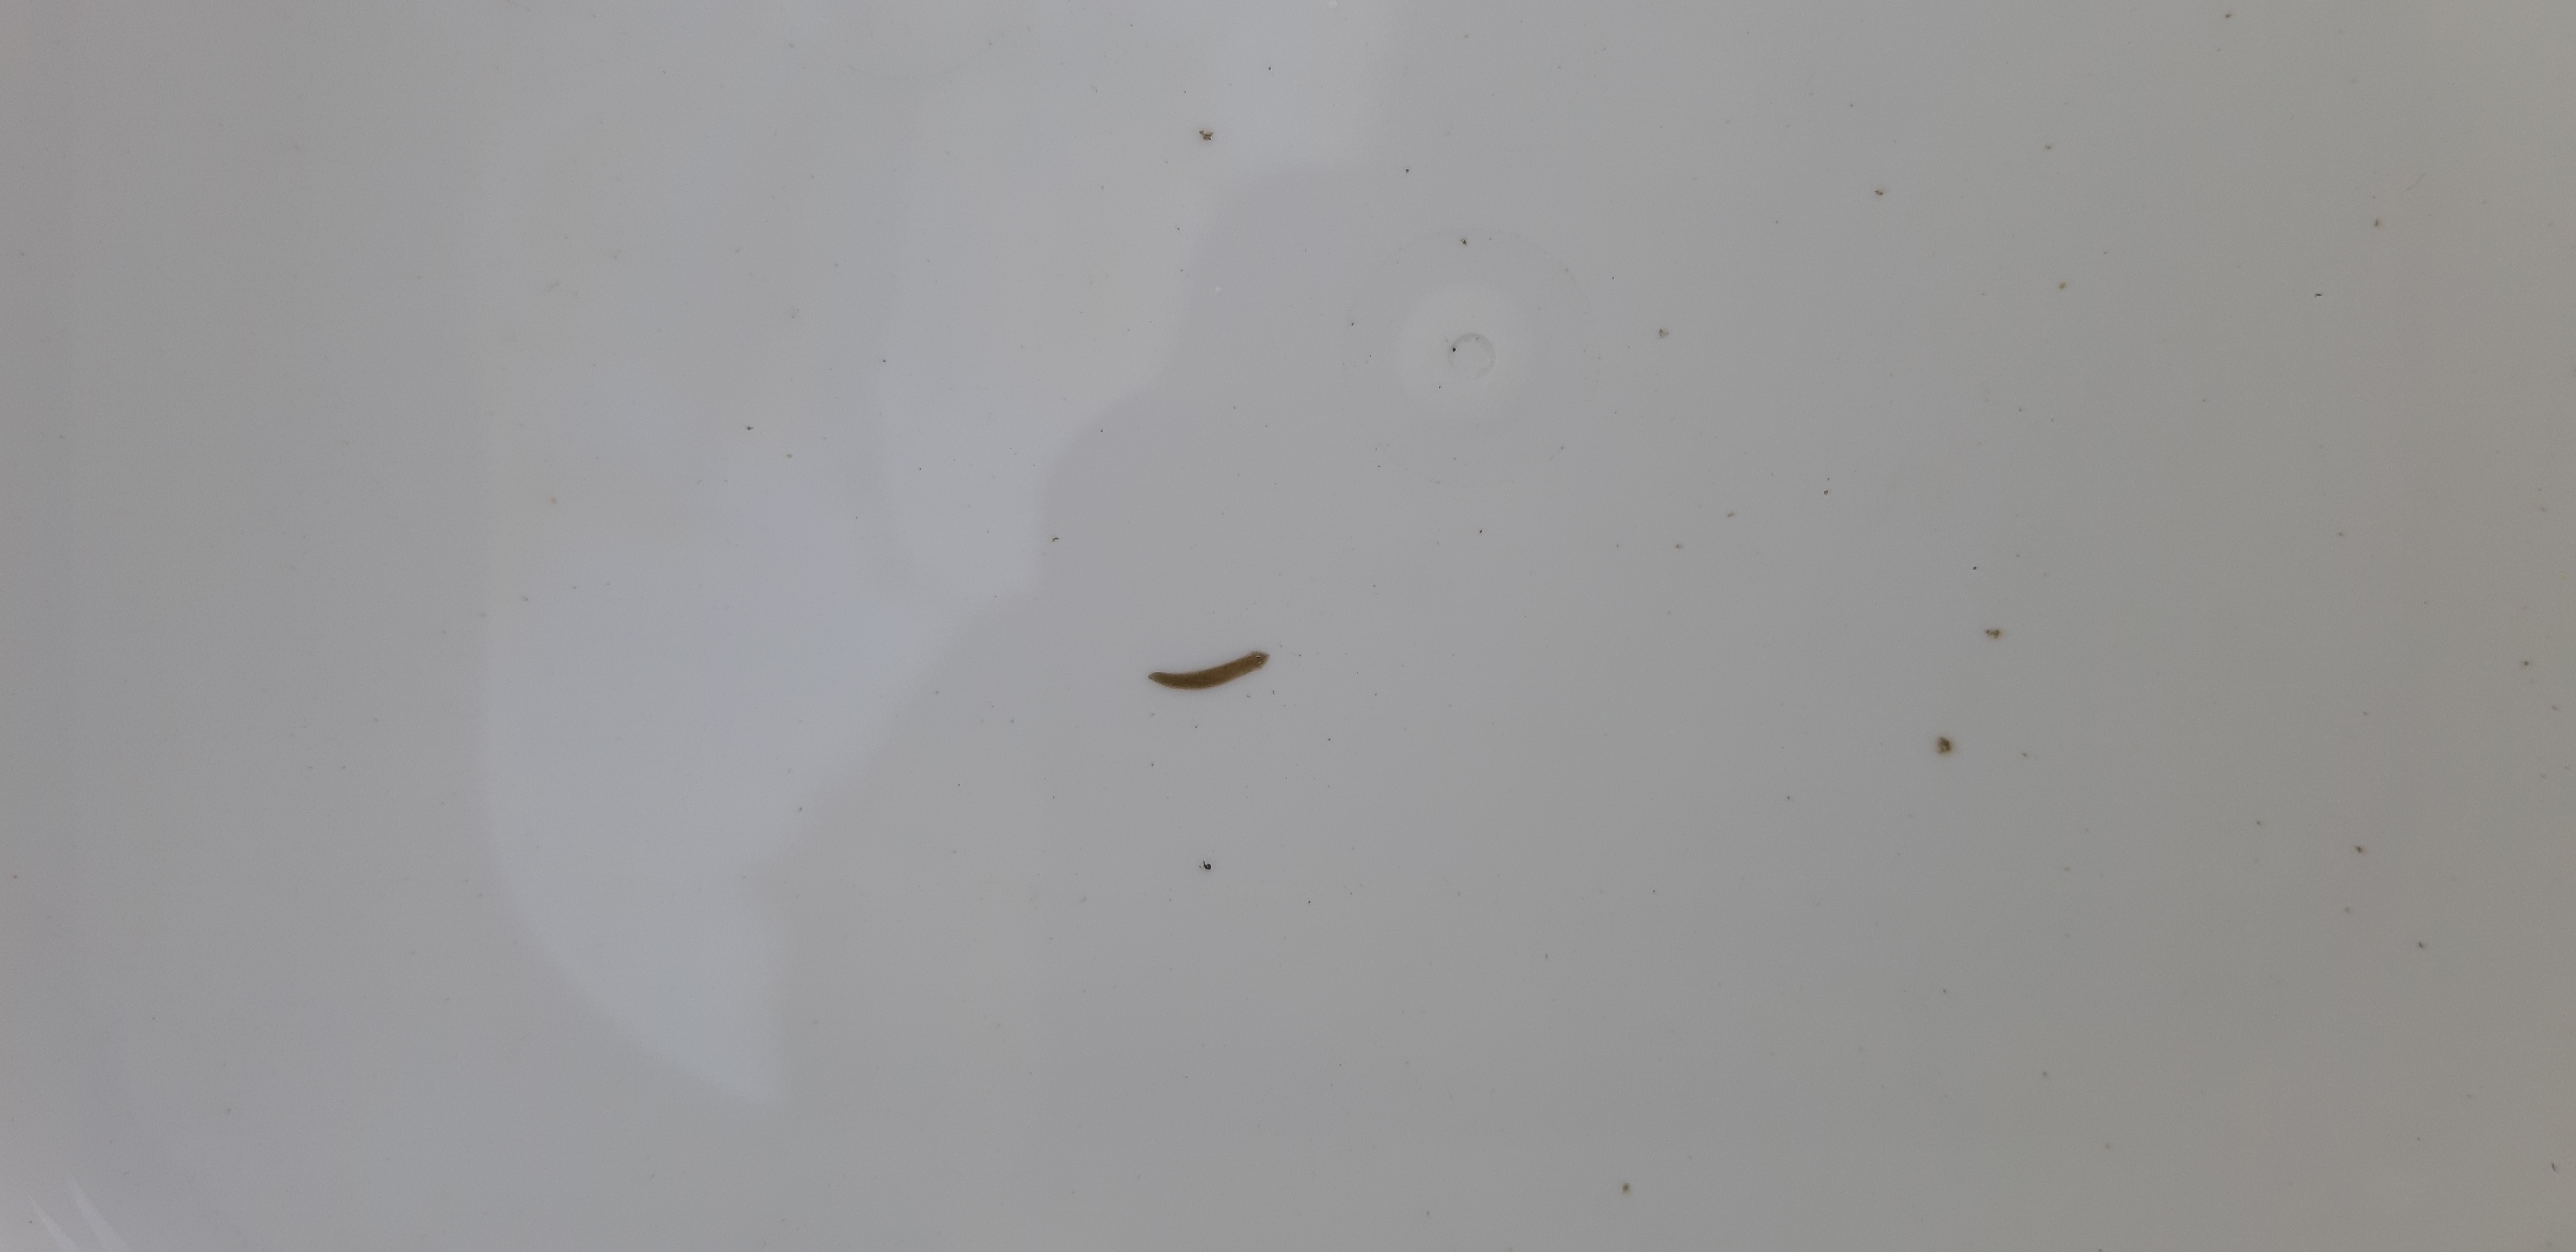
Macroinvertebrate group: flat_worms